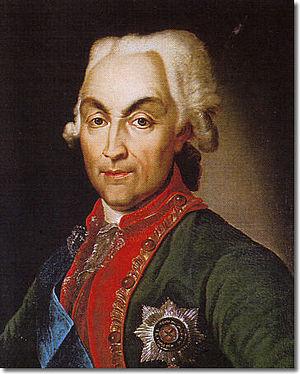
La Diète de Repnine est une Diète de la République des Deux Nations qui s'est tenue à Varsovie entre 1767 et 1768. Cette session fait suite aux diètes de 1764 et 1766, au cours desquelles le nouveau roi élu de Pologne, Stanisław August Poniatowski, tente avec quelques succès de réformer le gouvernement de la République.
Le prince Nicolas Vassiliévitch Repnine, en russe Николай Васильевич Репнин, est un général et un homme d'État de l'Empire russe.